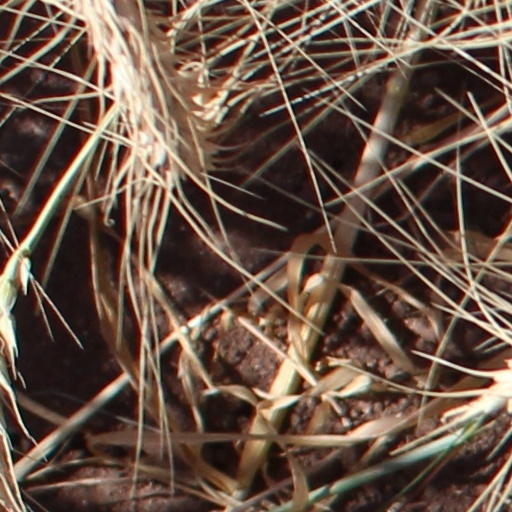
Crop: wheat